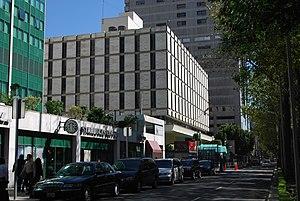
L' ambassade des États-Unis d'Amérique à Mexico est la mission diplomatique des États-Unis d'Amérique auprès des États-Unis du Mexique. Le bâtiment de chancellerie de l'ambassade est situé sur le Paseo de la Reforma, dans la Colonie Cuauhtémoc, à Mexico. Christopher Landau est l'actuel ambassadeur des États-Unis au Mexique.
Voici les représentations diplomatiques des États-Unis à l'étranger :